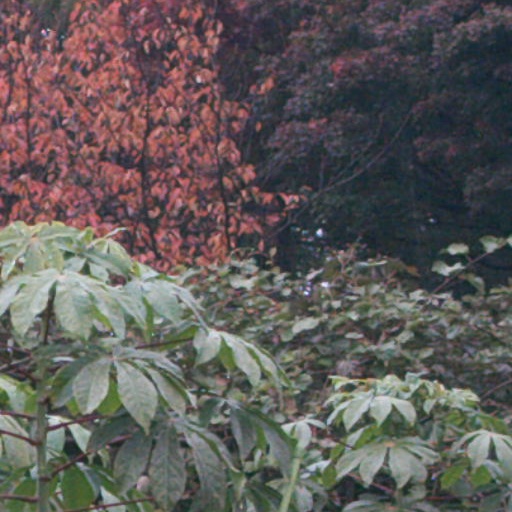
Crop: cassava